When Will I Be Loved (film)

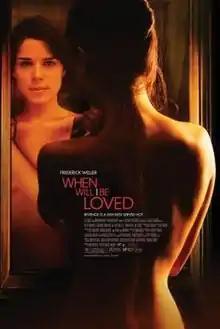
Theatrical poster

When Will I Be Loved is a 2004 American erotic drama film written and directed by James Toback and starring Neve Campbell. The film had a 35-page script and was mostly improvised throughout its 12-day shoot.